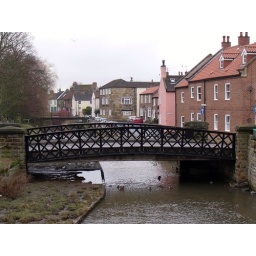
Road bridge over the river Levan in Stokesley, North Yorkshire